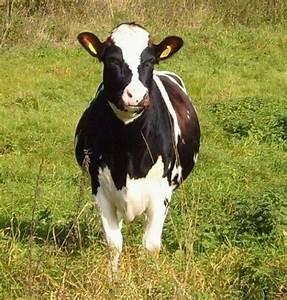
cow